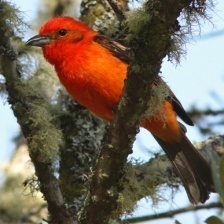
Species: FLAME TANAGER
Scientific name: PIRANGA BIDENTATA